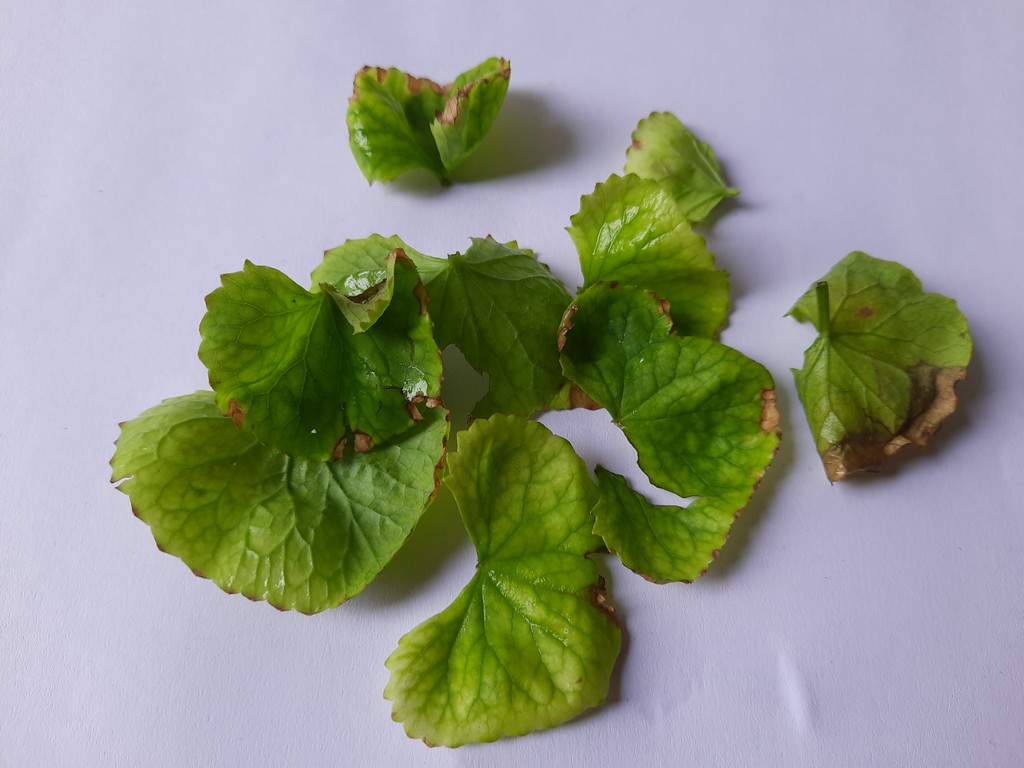
Label: Unhealthy